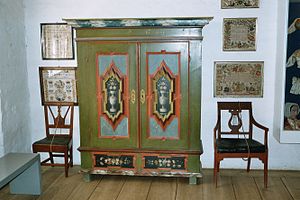
Jens Peter Raben
Museet i Sønderborg
"Jens Peter Raben var historiker, forfatter og tidligere museumsinspektør ved museet på Sønderborg Slot. 1908 var Raben medstifter af Historisk Samfund for Als og Sundeved, hvor han selv bidrog med lokalhistoriske værker til samfundets udgivelse: ""Fra Als og Sundeved"". I perioden 1926 til 1960 nåede han at beskrive samtlige sogne i amtet.